James Graham (Victorian politician)

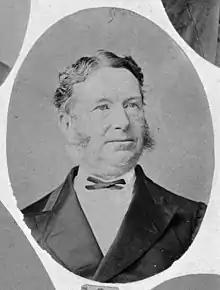
Portrait of James Graham by Thomas Foster Chuck. <a href="http%3A//search.slv.vic.gov.au/permalink/f/1cl35st/SLV_VOYAGER1804384">H5056/108

Graham was born in Ennis, County Clare, Ireland, the son of Dr. James Moore Graham and his wife Anna Maria, "née" Ievers. Graham was educated at Ennis College and Madras Academy, Cupar, after the family moved to Fife in 1832.